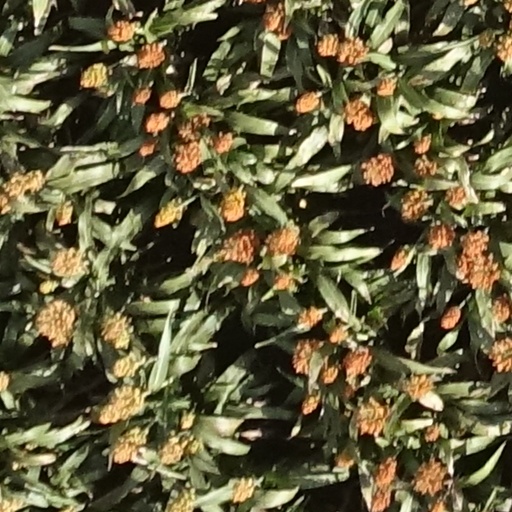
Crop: sorghum